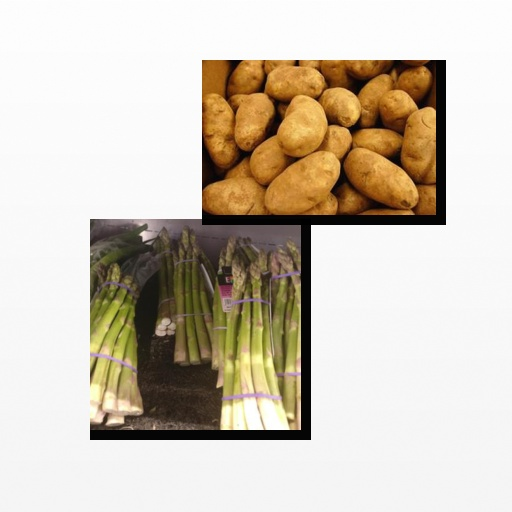
Food items: asparagus, potato